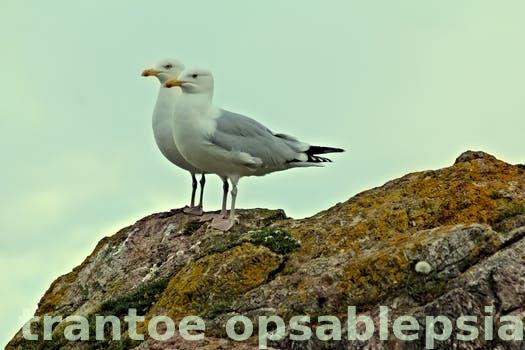
Label: Watermark